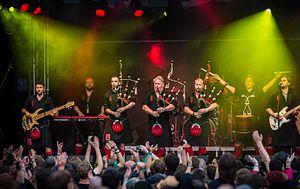
Le rock celtique est un genre de folk rock auquel sont incorporés des éléments de musiques celtiques. Cette fusion celtique intègre l'instrumentation et les thèmes dans un contexte « rock ». Il se développe réellement à partir des années 1970, et peut être considéré comme un fondement essentiel du développement des groupes traditionnels celtiques à grand succès et des artistes musicaux populaires, ainsi que la création d'importants dérivés à travers d'autres fusions celtiques. Il joue un rôle majeur dans le maintien et la définition des identités régionales ou nationales et permet de favoriser une culture interceltique. Il a également aidé ces cultures à s'adresser à un public extérieur.